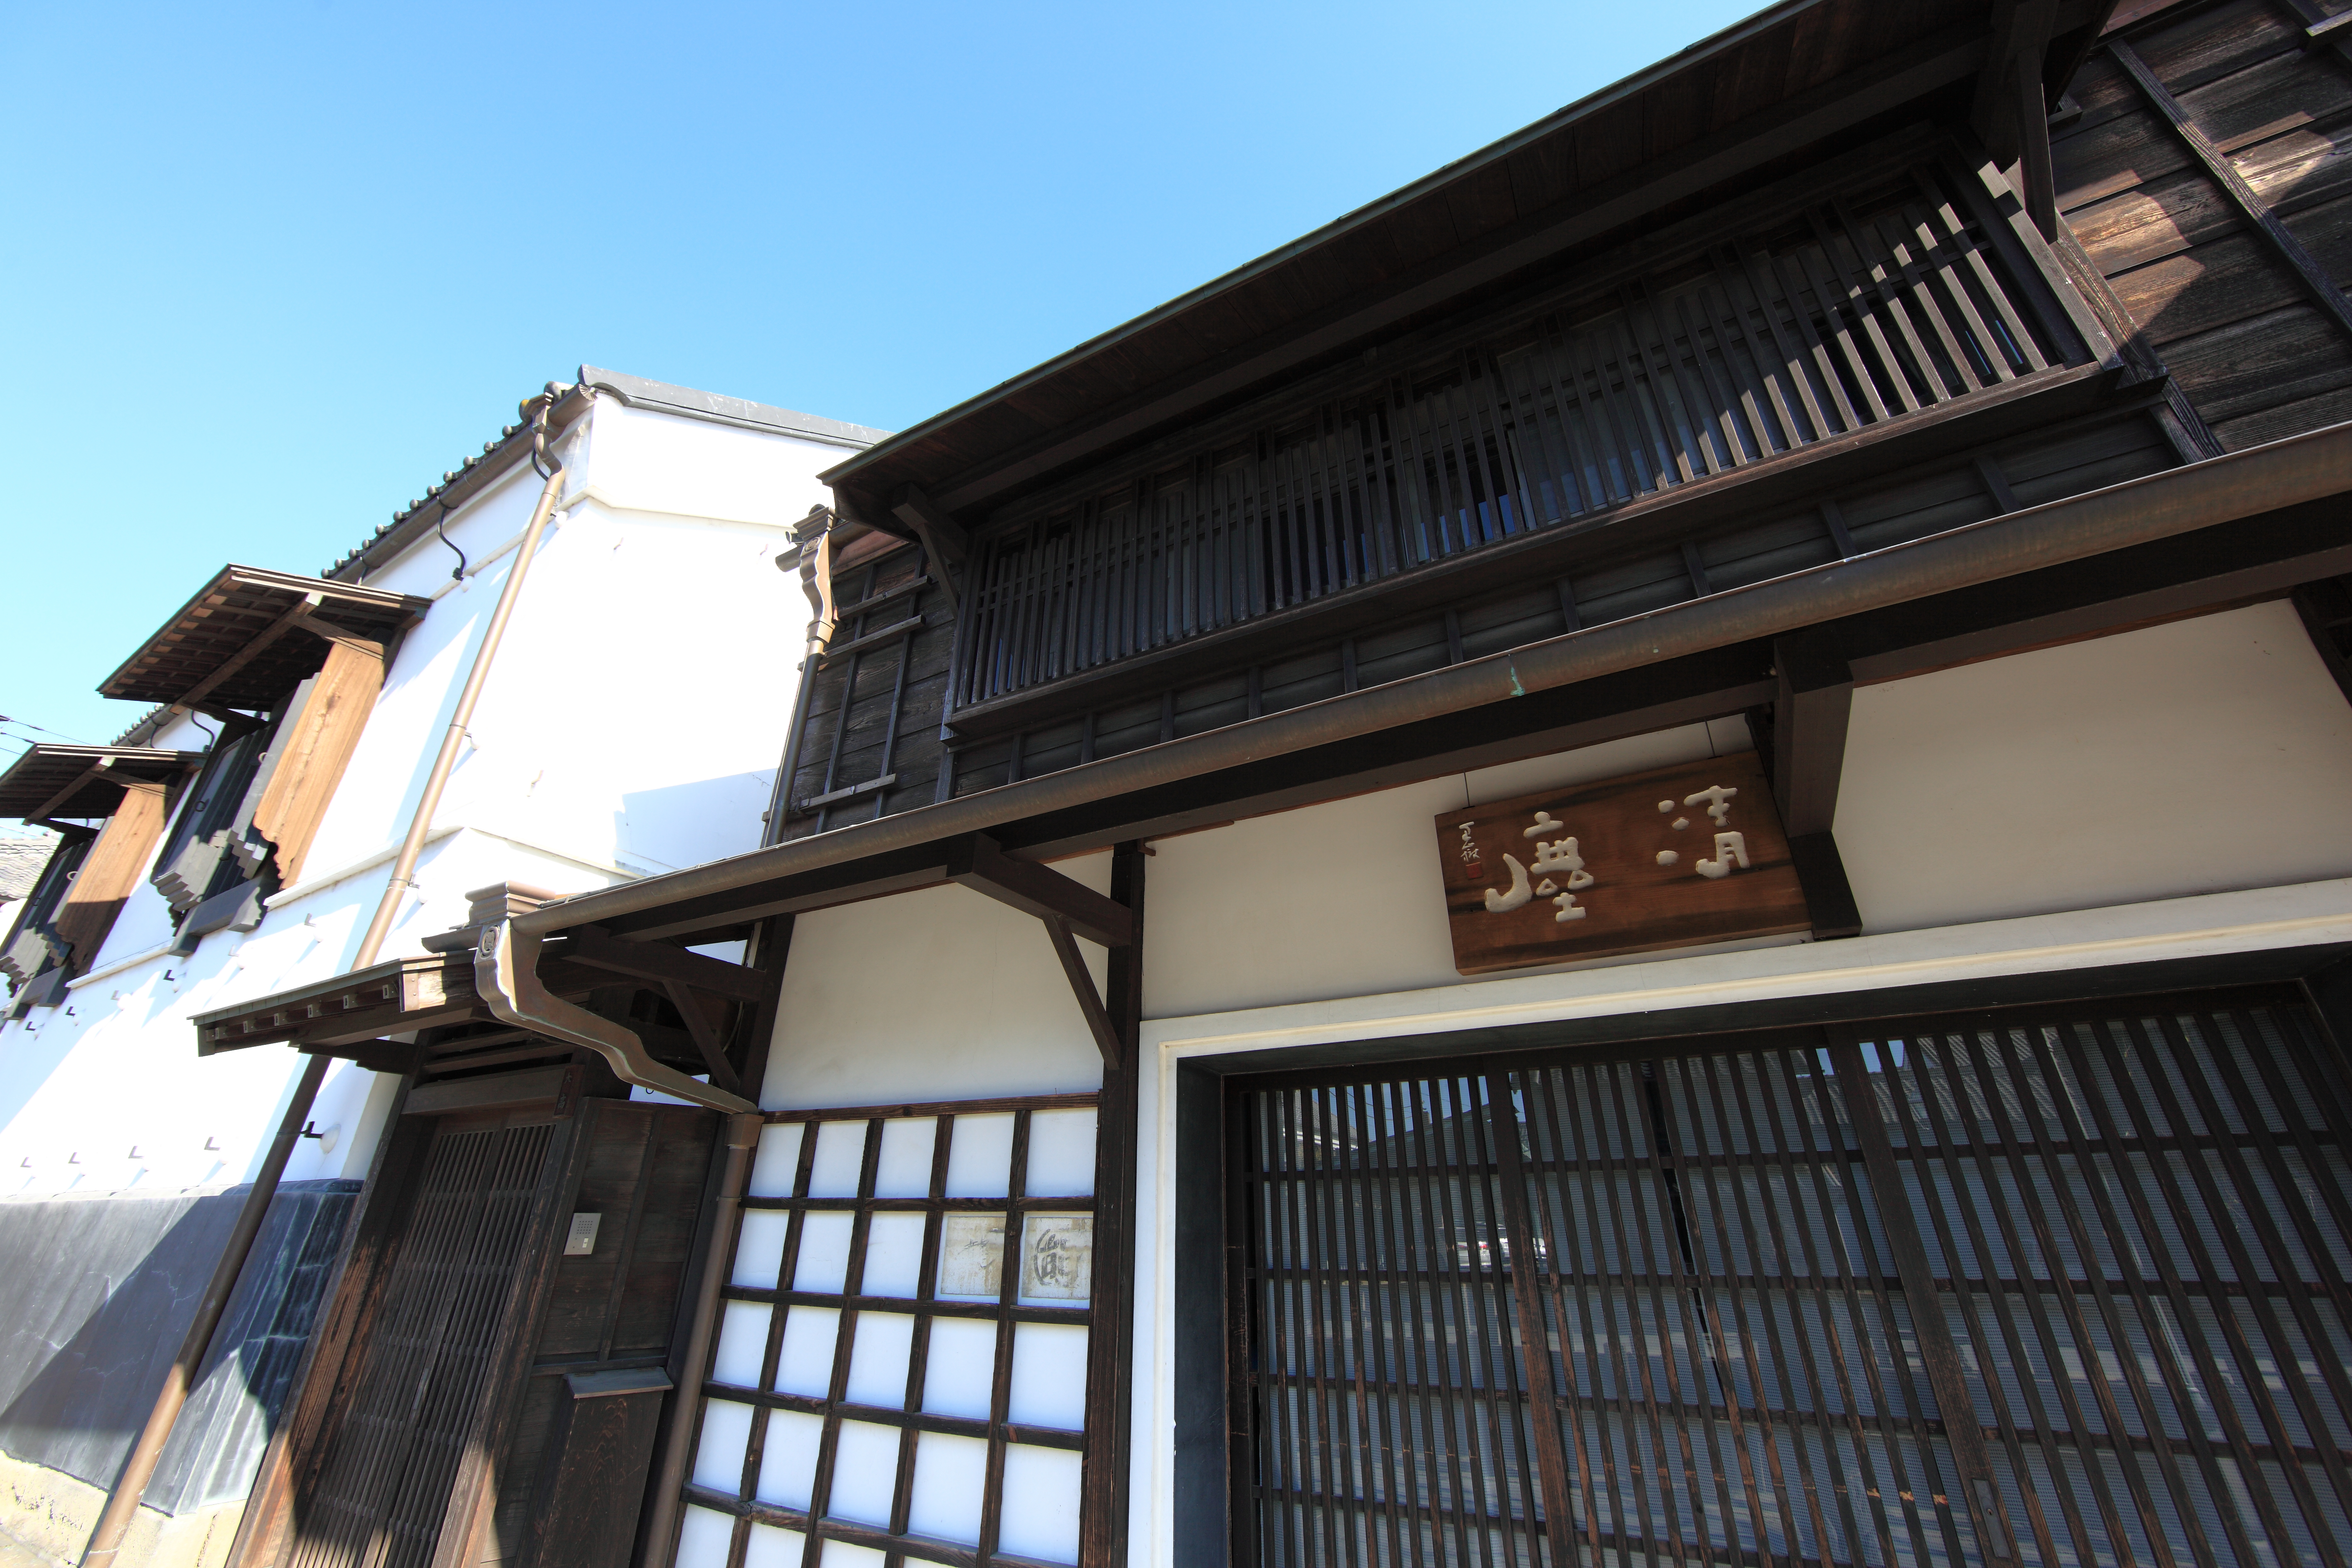
architecture, house, window, roof, home, shop, high, ancient, facade, residence, property, exterior, interior design, design, japanese, 5d, style, hires, markii, traditional, hi, res, resolution, chiba, canonef14mmf28liiusm, katori, real estate, window covering